Carob

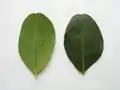
A leaflet of the leaf of the carob tree

The carob tree grows up to tall. The crown is broad and semispherical, supported by a thick trunk with rough brown bark and sturdy branches. Its leaves are long, alternate, pinnate, and may or may not have a terminal leaflet. It is frost-tolerant to roughly .